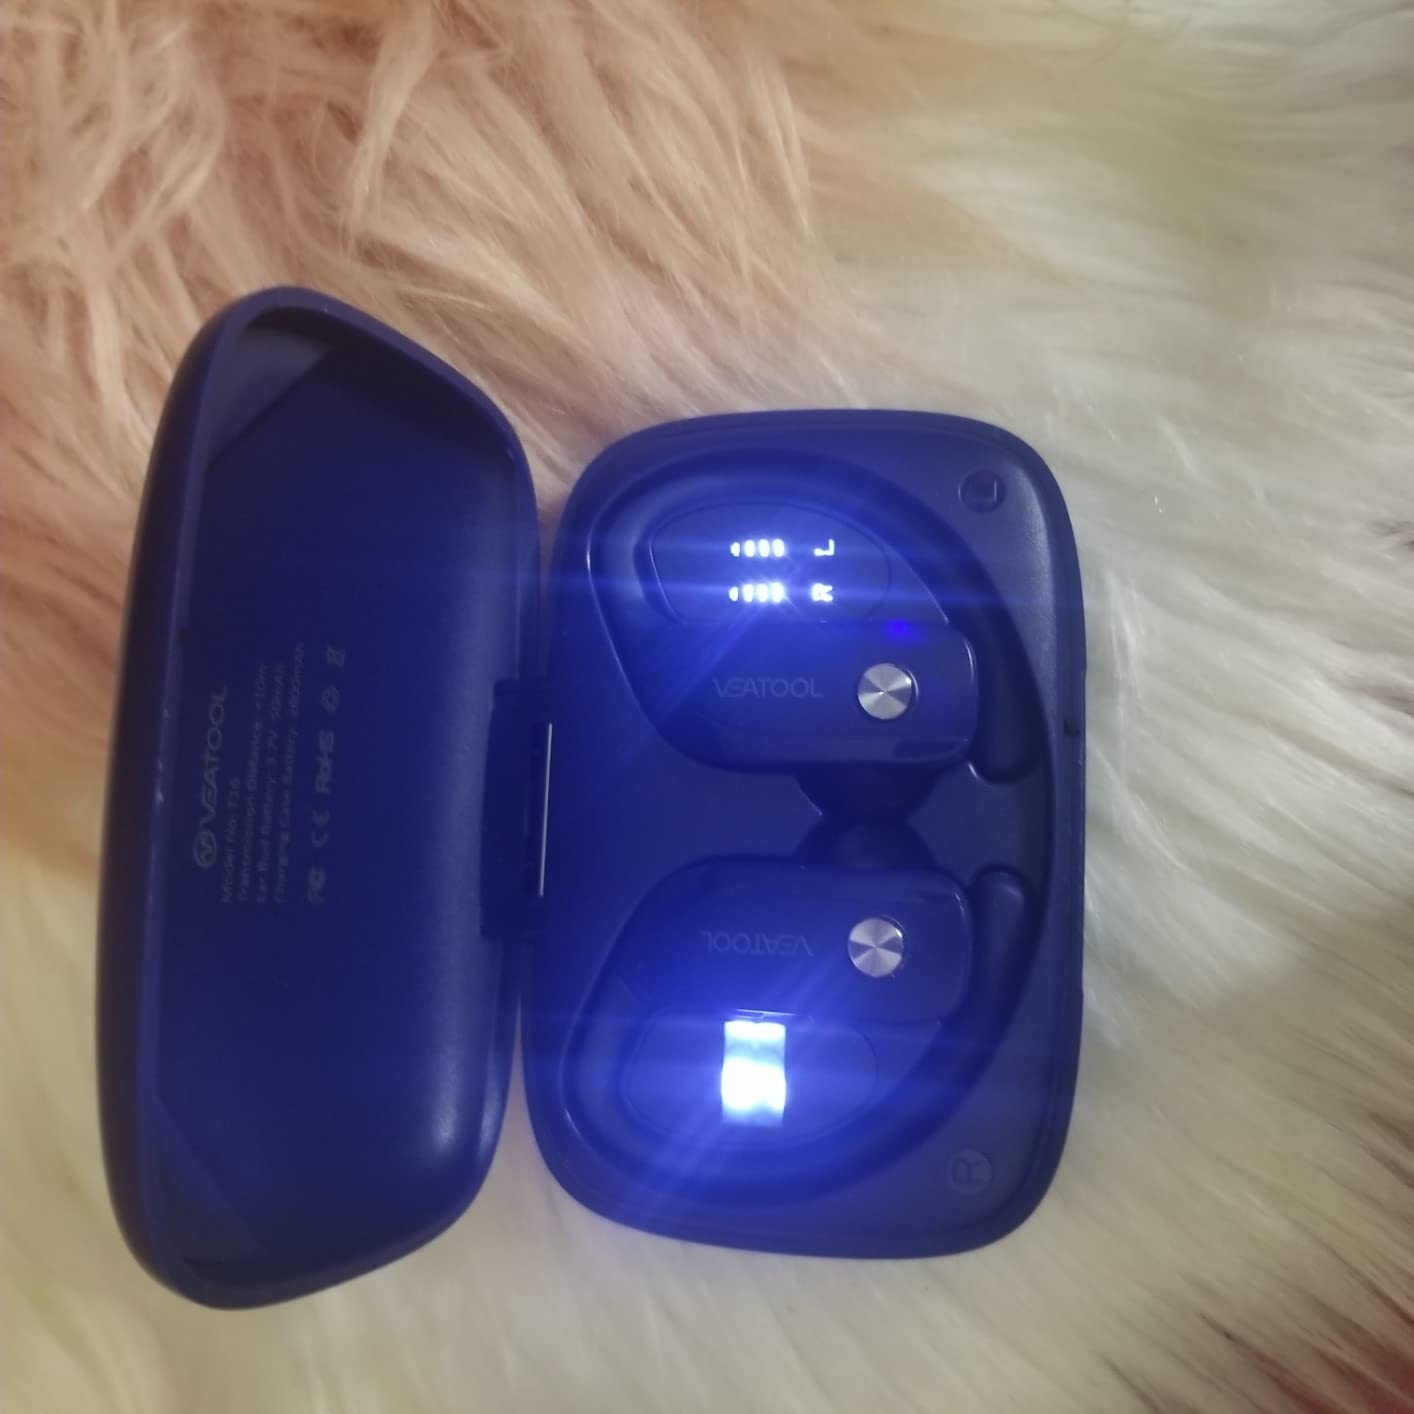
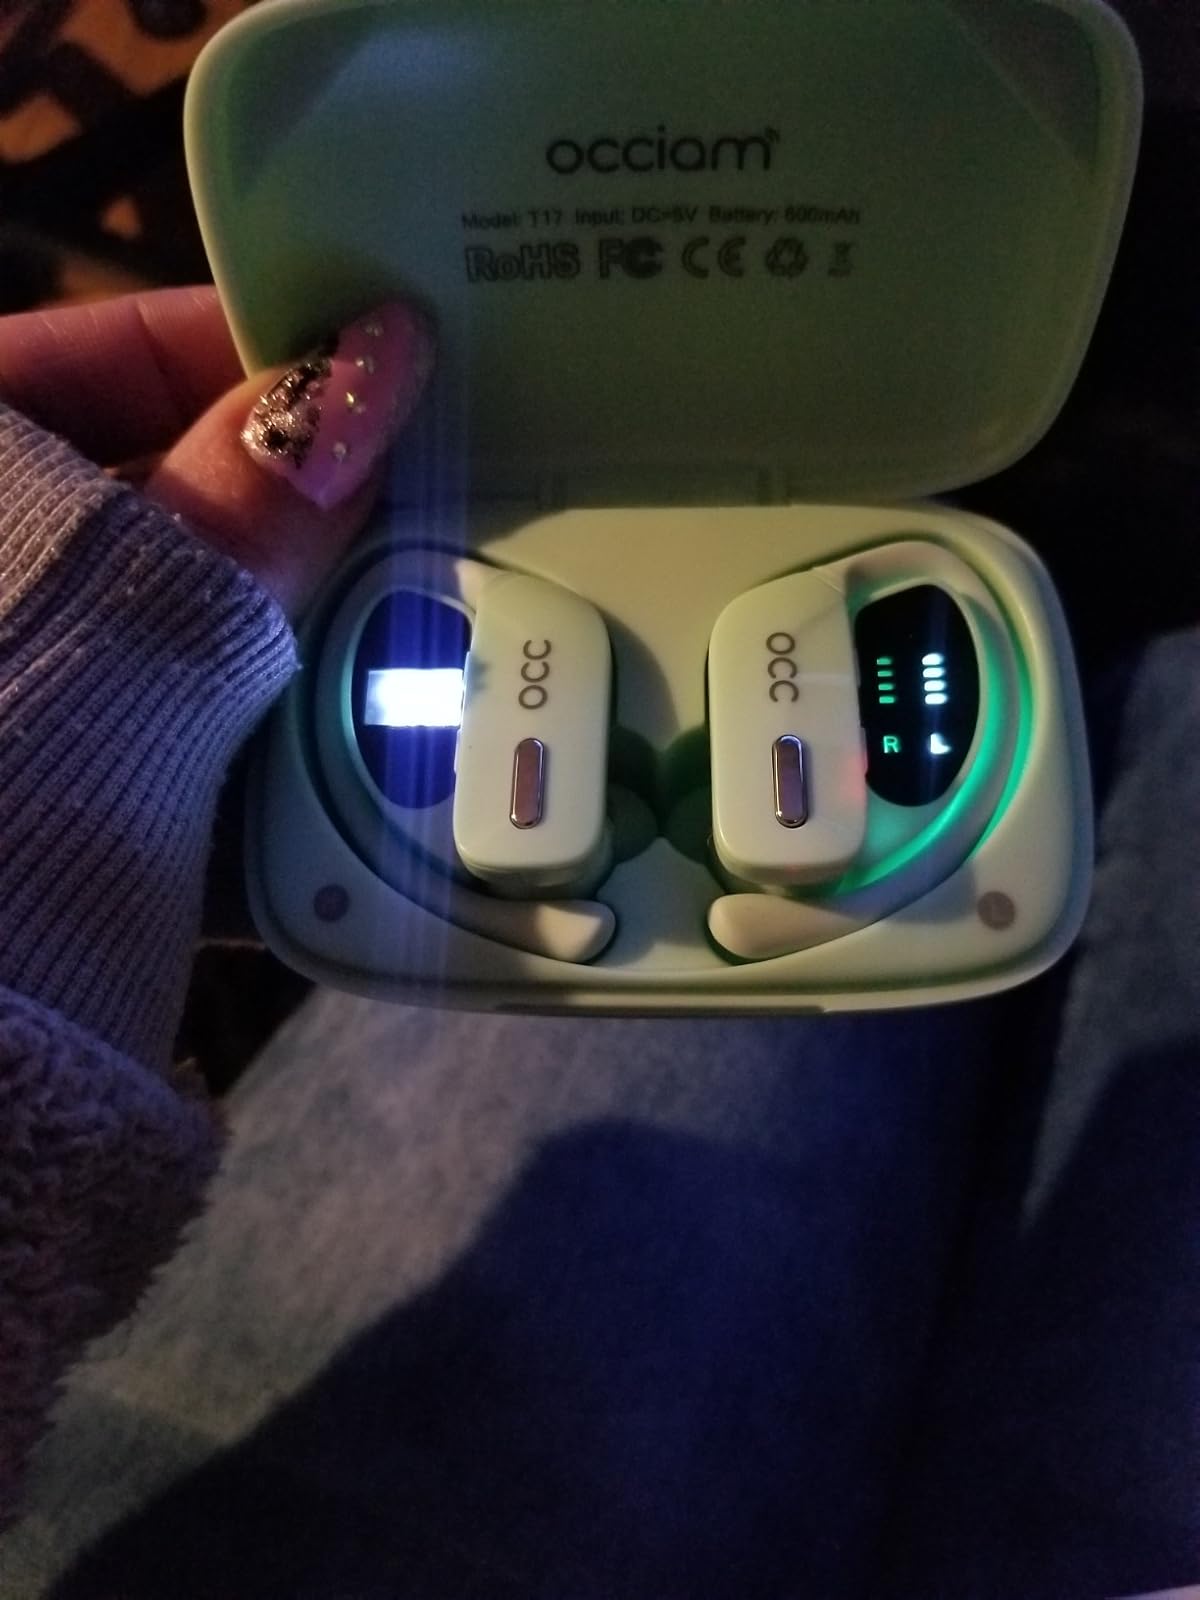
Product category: earbuds
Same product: no